1991 Football League Third Division play-off final

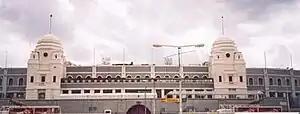
The match took place at Wembley Stadium.

The 1991 Football League Third Division play-off final was an association football match which was played on 1 June 1991 at Wembley Stadium, London, between Tranmere Rovers and Bolton Wanderers. It was to determine the fourth and final team to gain promotion from the Football League Third Division, the third tier of English football, to the Second Division. The top three teams of the 1990–91 Football League Third Division, Cambridge United, Southend United and Grimsby Town, gained automatic promotion, while the teams placed from fourth to seventh place took part in play-off semi-finals; the winners then competed for the final place in the Second Division for the 1991–92 season. Bolton and Tranmere beat Bury and Brentford, respectively, in the semi-finals.